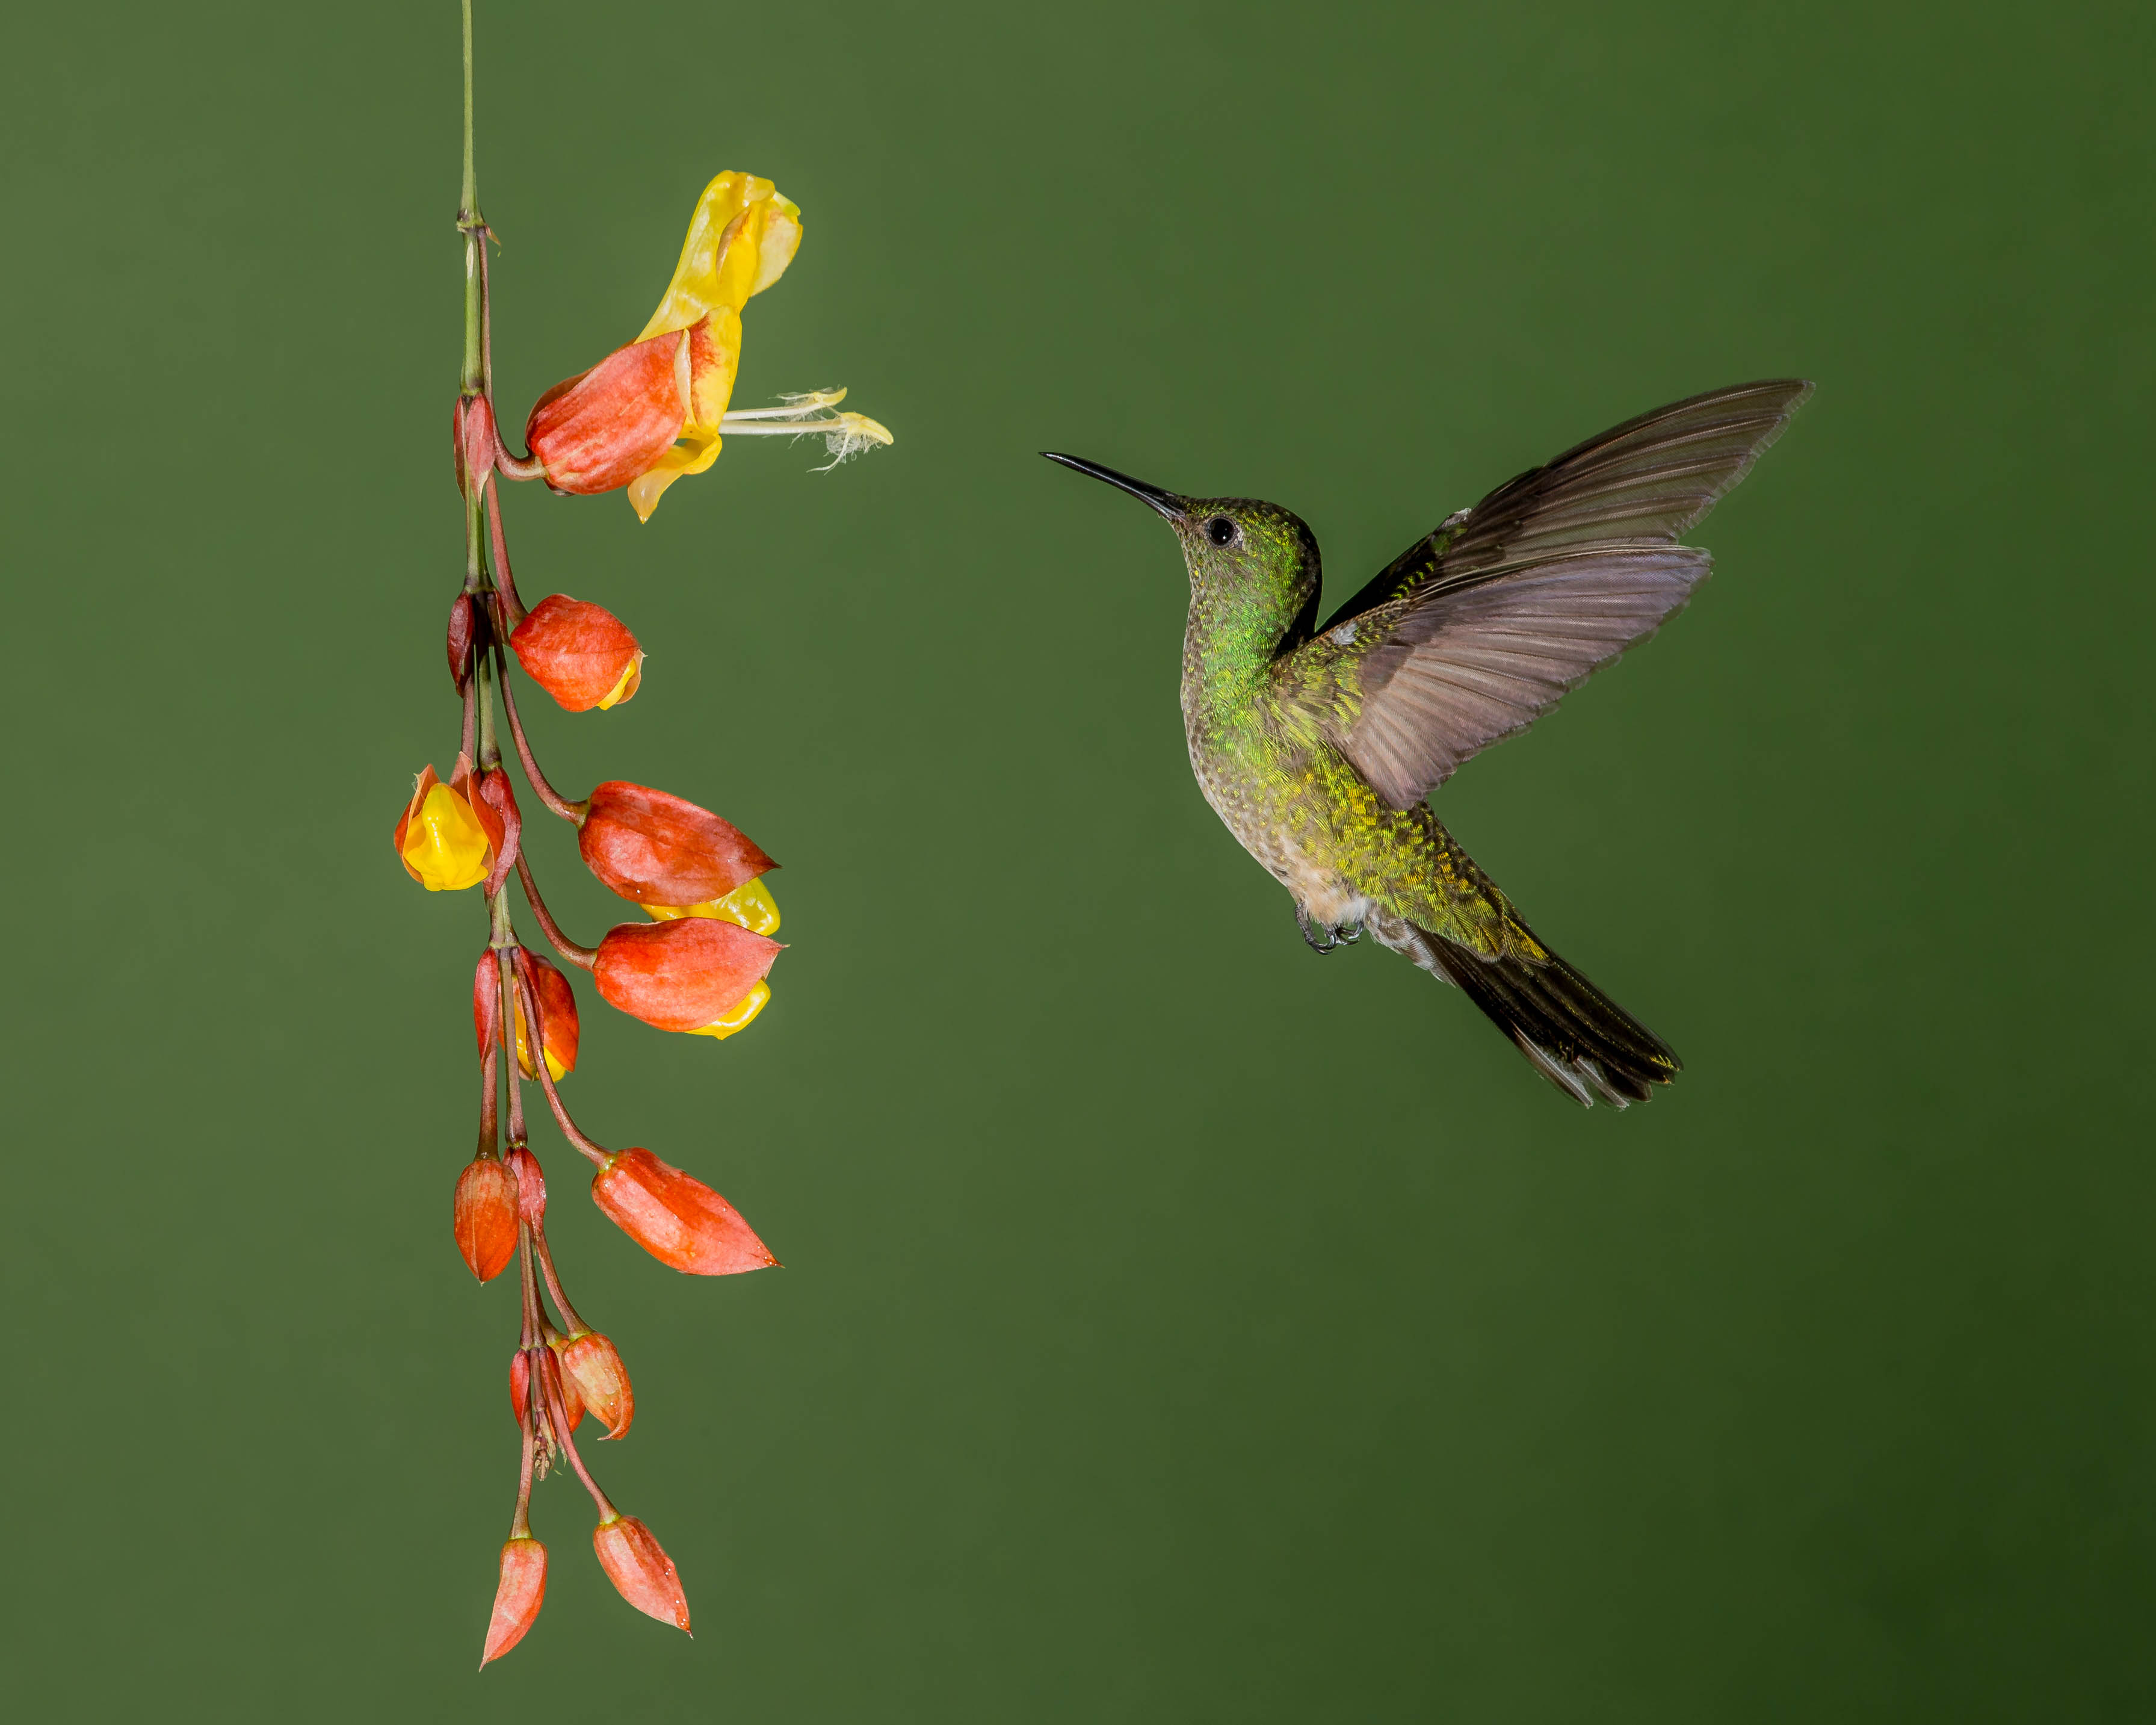
bird, wing, flower, beak, hummingbird, flora, fauna, vertebrate, andymorffew, morffew, costarica, macro photography, pollinator